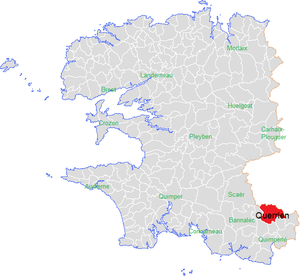
localisation de la commune de Querrien dans le département du Finistère.
Querrien [kɛʁjɛ̃]) est une commune du département du Finistère, dans la région Bretagne, en France.